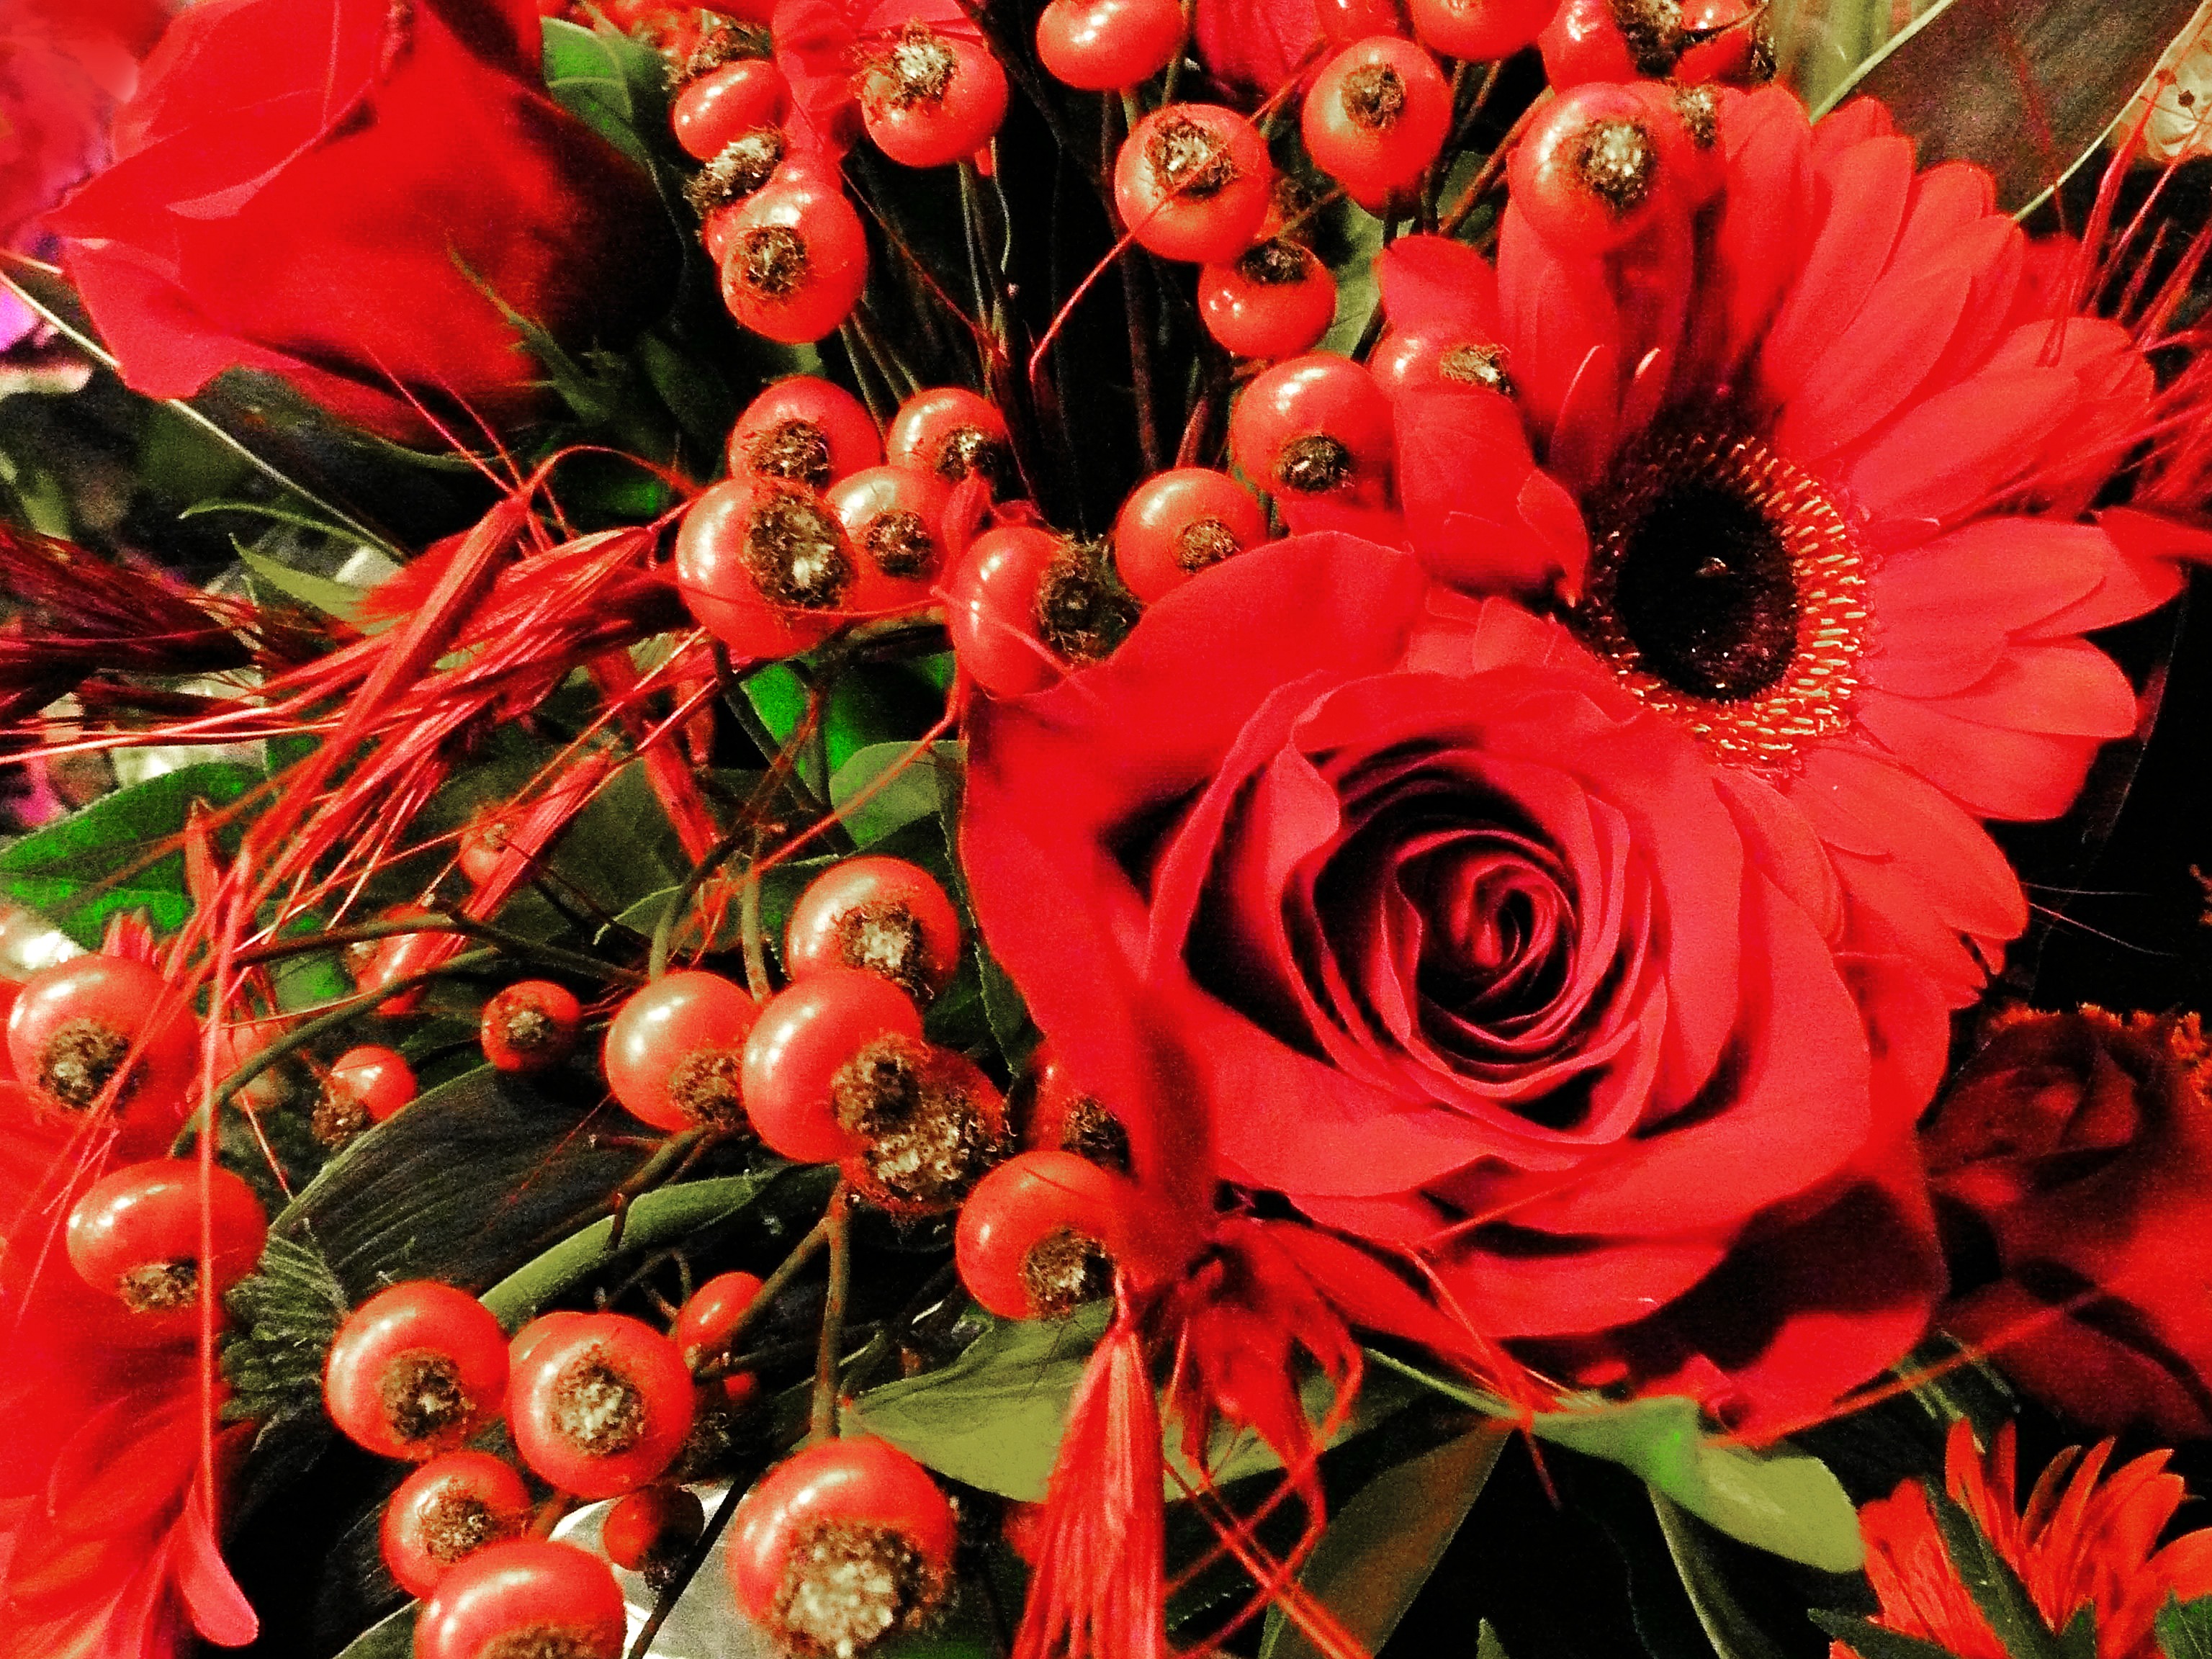
nature, blossom, plant, vintage, flower, petal, summer, floral, daisy, celebration, foliage, love, bouquet, rose, decoration, red, flora, ornament, design, happy, flourish, ornamental, floristry, flowering plant, flower bouquet, cut flowers, floral design, land plant, flower arranging